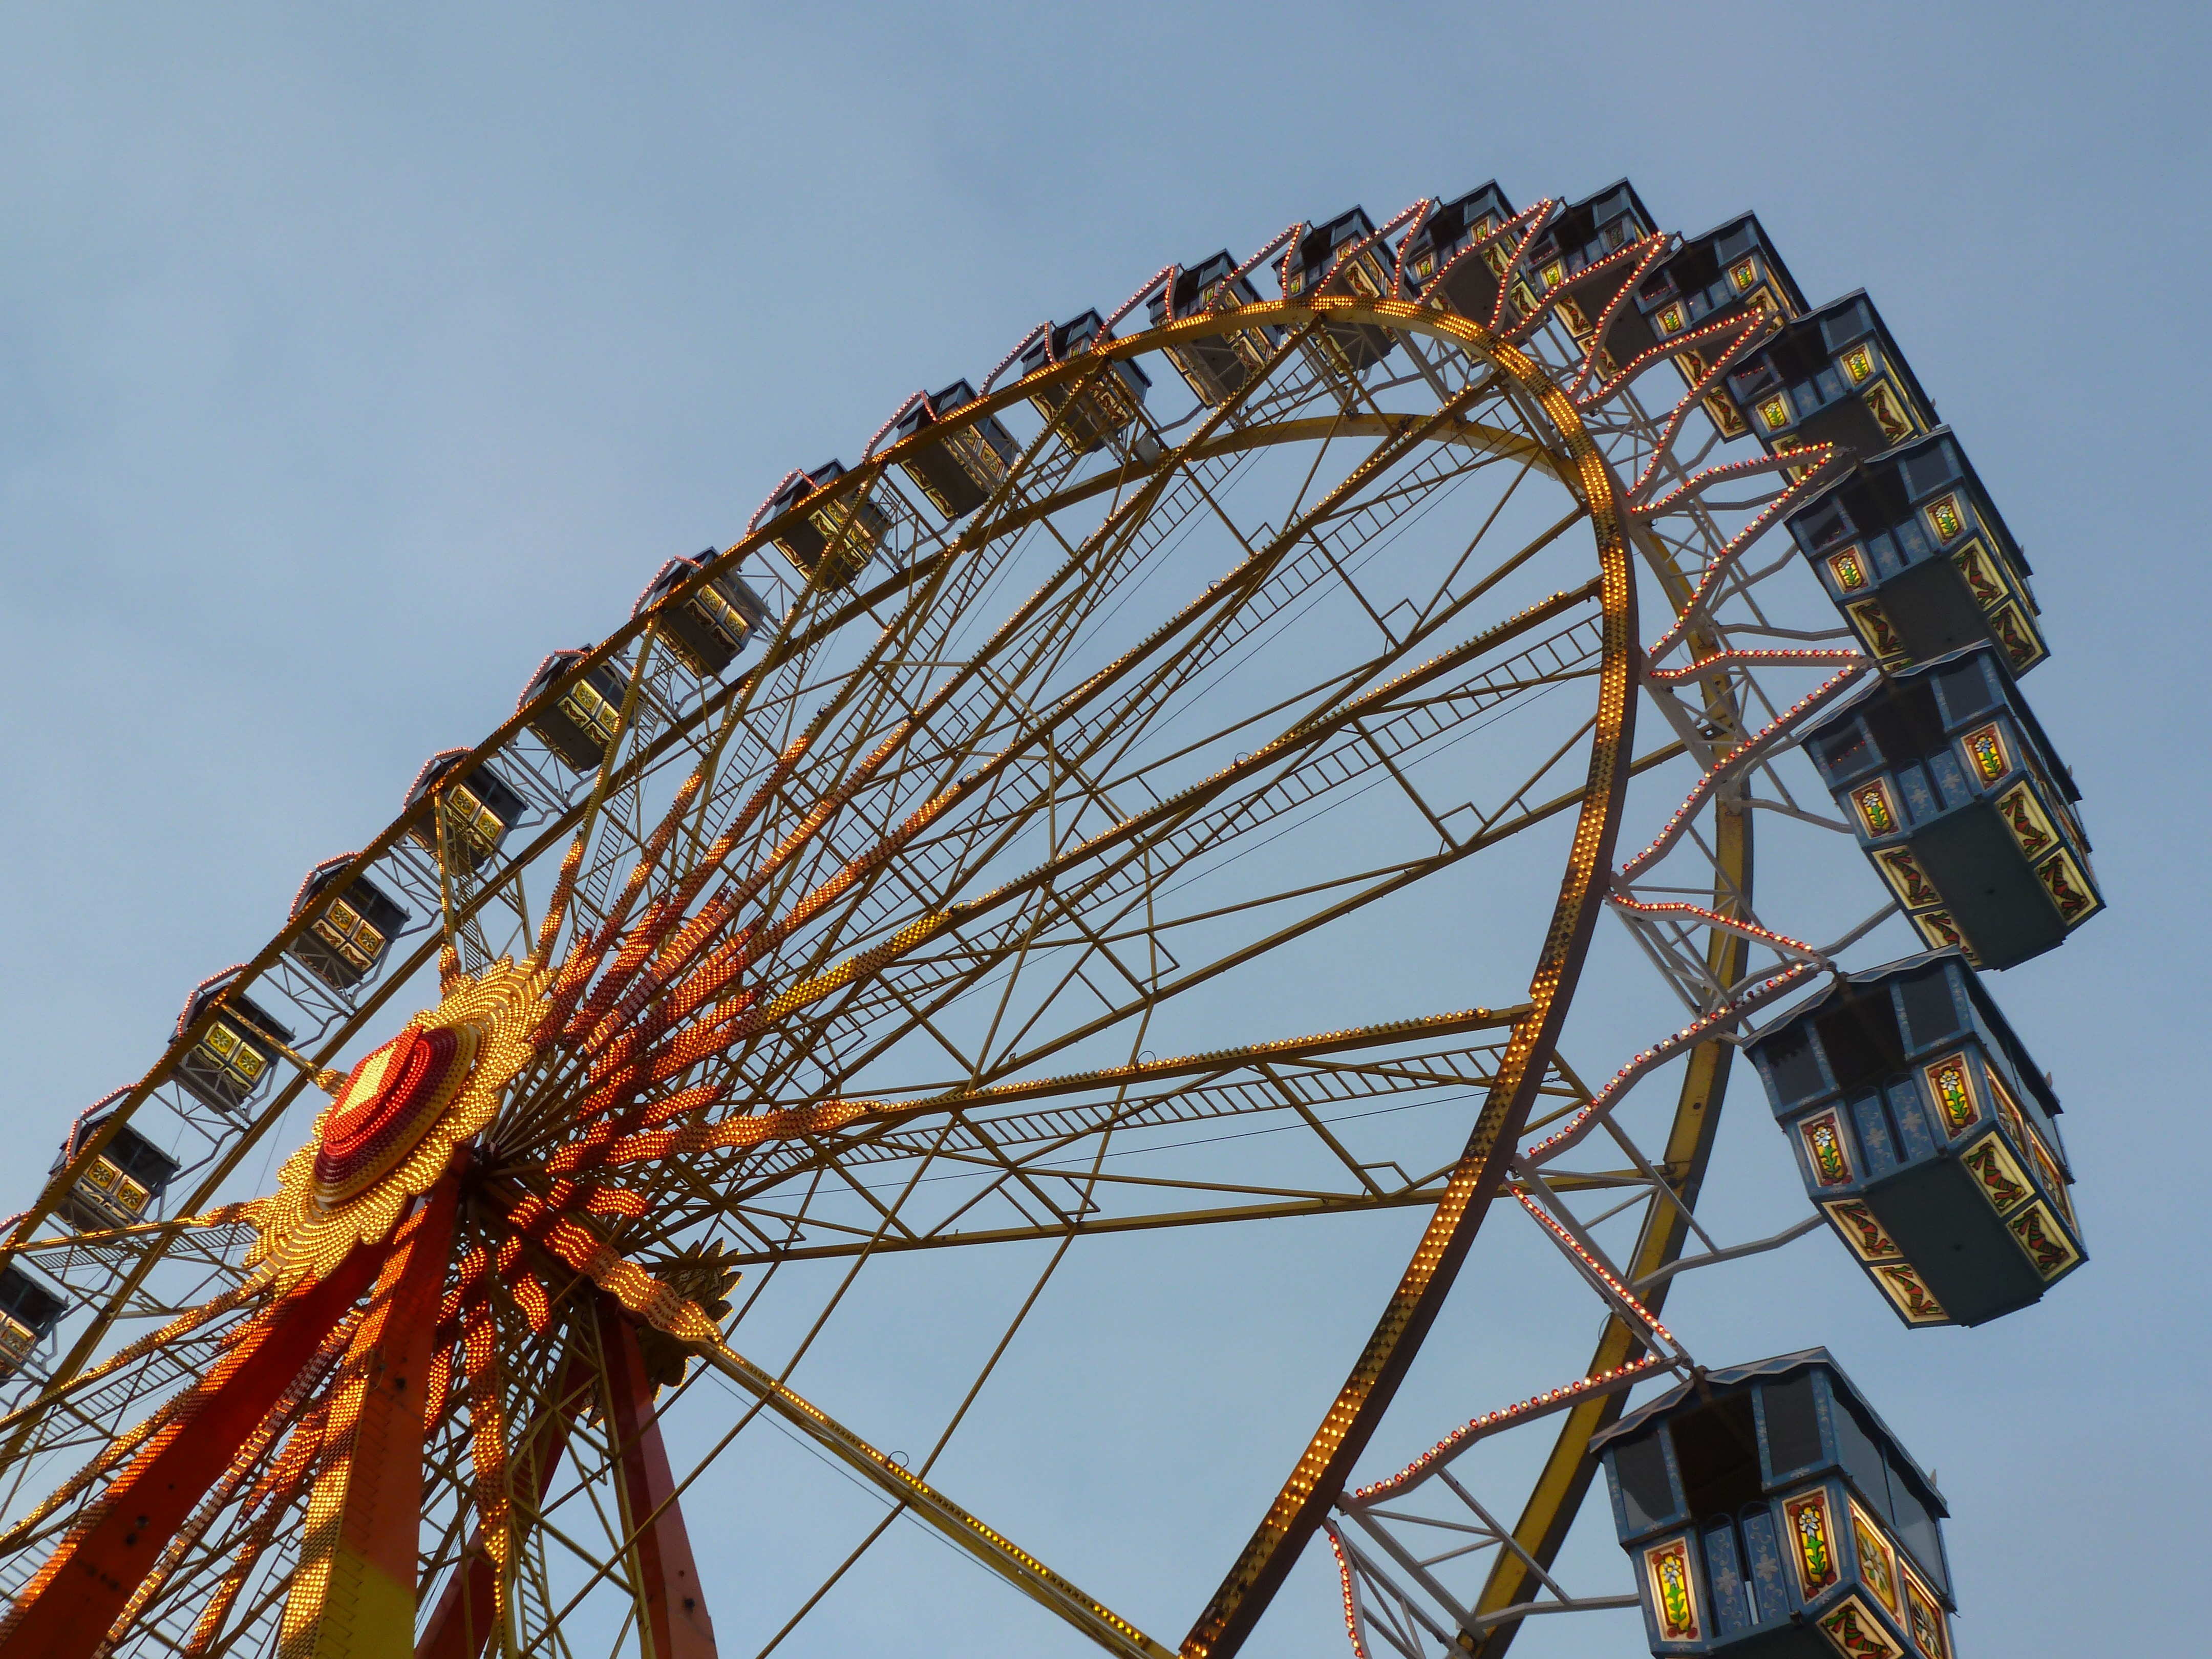
recreation, ferris wheel, amusement park, park, carousel, leisure, tourist attraction, dom, fair, folk festival, carnies, buden, amusement ride, outdoor recreation